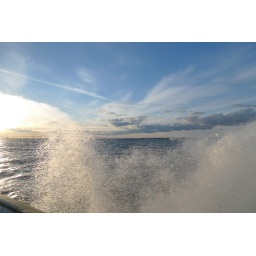
The little girl in the seat ahead of me and the little boy in the seat behind me were united in loving the bumpy ride.